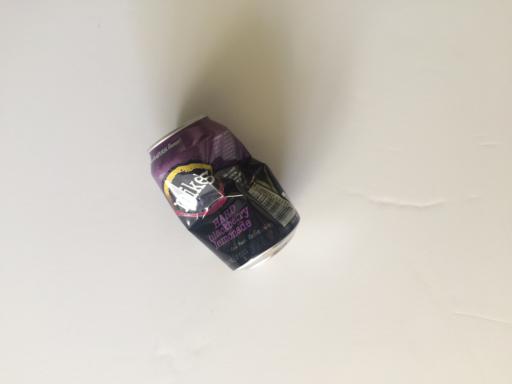
Waste category: metal